Butterflies Are Free

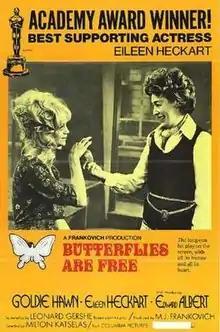
Theatrical release poster

Butterflies Are Free is a 1972 American romantic comedy-drama film directed by Milton Katselas from a screenplay by Leonard Gershe, based on Gershe's 1969 play. The film stars Goldie Hawn, Eileen Heckart, and Edward Albert. It follows Jill Tanner (Hawn), a free-spirited young woman who becomes romantically involved with her new next-door neighbor, a blind man named Don Baker (Albert), who has recently moved out to live on his own. However, Don's overly protective mother (Heckart) tries to end their romance, fearing that Jill will break her son's heart.